Waymouth Street

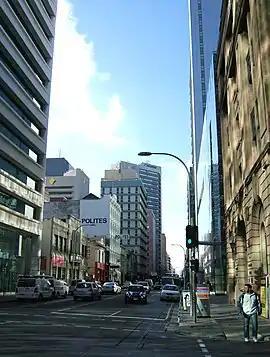
Waymouth Street, looking east from Bentham Street towards King William Street (2010)

Waymouth Street, often spelt as Weymouth Street in the early days, is an east–west street running between King William Street and West Terrace in the Adelaide city centre in South Australia. The street is named after Henry Waymouth, a founding director of the South Australian Company, whose name was also sometimes spelt as Weymouth.